Gulf of St. Lawrence campaign (1758)

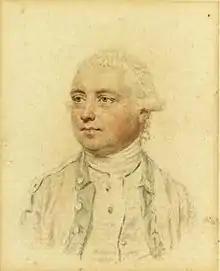
John Dalling

On September 13, Captain Paulus Irving was detached with several small parties under convoy of "Kennington" to Grande-Rivière, Quebec. There were 60 houses in the village and about 80 fishing vessels. The Seigneur was de Bellefeuille, who had the military title, "Commander for the King throughout the coste of Gaspée and the Bay of Chaleur." Upon the arrival of Captain Irving, the Gaspesians had already fled. All the houses and fishing vessels were burned. A man and his family along with five others were taken as prisoners.